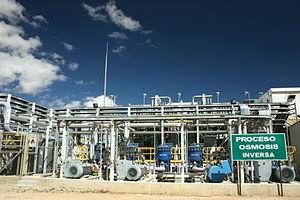
La mine de Yanacocha est la mine à ciel ouvert d'or la plus importante d'Amérique du Sud. Elle est située à 3 500 m d'altitude dans la Province de Celendín, région de Cajamarca au nord du Pérou près de la localité de Combaya.